Rawalpindi Medical University

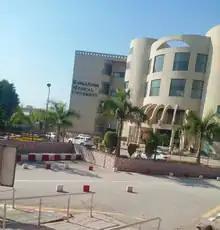
New Campus of Rawalpindi Medical University

The university was established in 1974 as Rawalpindi Medical College. It was initially affialited with the University of the Punjab, Lahore. In 2003, it became affiliated with the University of Health Sciences. In May 2017, the college was upgraded to university status by the Government of Punjab.